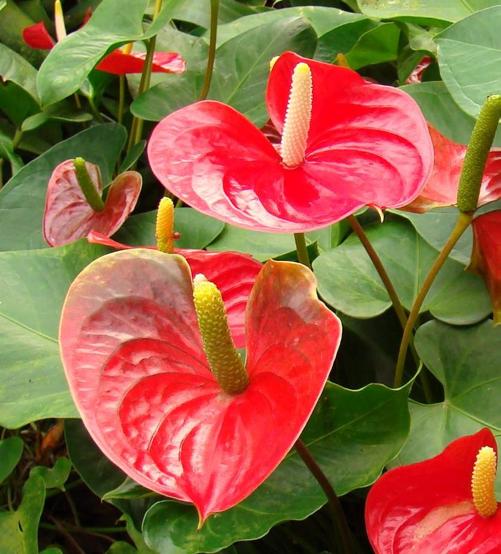
Label: anthurium